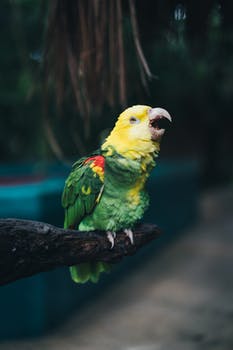
Label: No Watermark